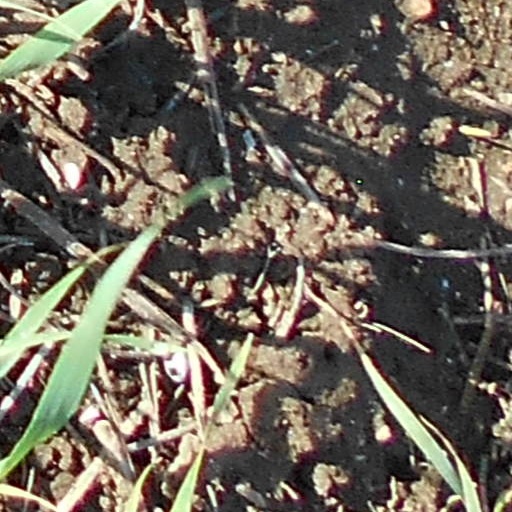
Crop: wheat